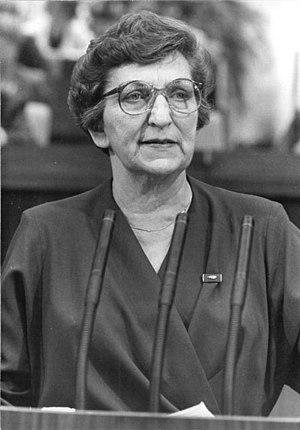
Ilse Thiele, née Neukrantz le 4 novembre 1920 à Berlin et morte le 10 janvier 2010 dans la même ville, est une femme politique est-allemande. Membre du comité central du Parti socialiste unifié d'Allemagne entre 1954 et 1989, elle est présidente de la Ligue démocratique des femmes d'Allemagne entre 1953 et 1989.
La Ligue démocratique des femmes d'Allemagne était l'organisation féminine de masse de la République démocratique allemande, englobée au sein du Front national. Créée le 8 mars 1947, elle disparaît en 1990 avec la fin du régime et la réunification allemande.